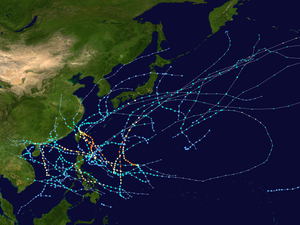
La saison cyclonique 2008 n'a pas de date spécifique de début ou de fin selon la définition de l'Organisation météorologique mondiale. Cependant, les cyclones dans ce bassin montrent un double pic d'activité en mai et en novembre. Le bassin est couvert par les centre de prévisions du Japan Meteorological Agency, du